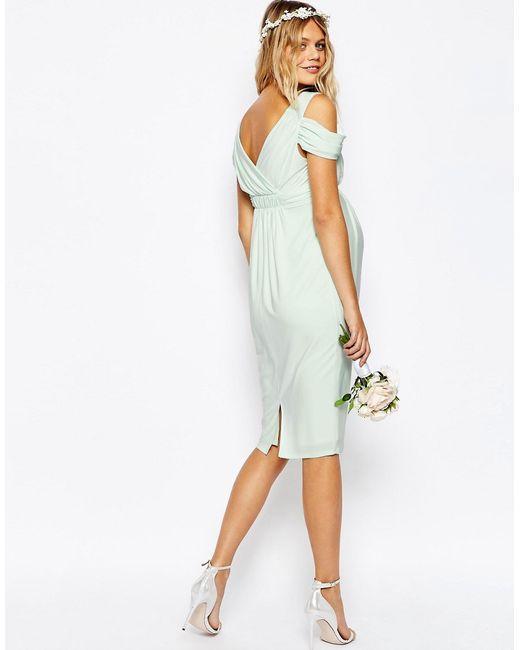
Hellgrünes Schulterdesign Damenkleid